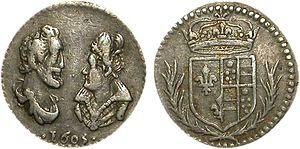
Buste affrontés d’Henri IV, le buste drâpé et de Marie de Médicis avec un large col en dentelle ( médaille frappée en 1605)
Henri IV, dit « le Grand », à l'origine Henri de Bourbon, né le 13 décembre 1553 à Pau et mort assassiné le 14 mai 1610 à Paris, roi de Navarre de 1572 à 1610 sous le nom d'Henri III, devient en 1589 roi de France sous le nom d'Henri IV. Il réunit ainsi les dignités de roi de France et de Navarre et est le premier roi de France de la maison capétienne de Bourbon.